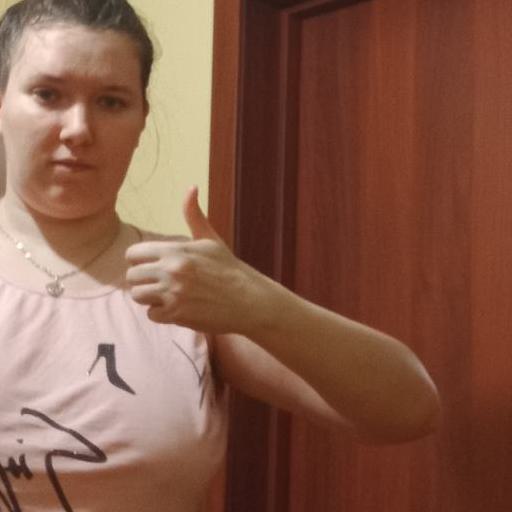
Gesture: like